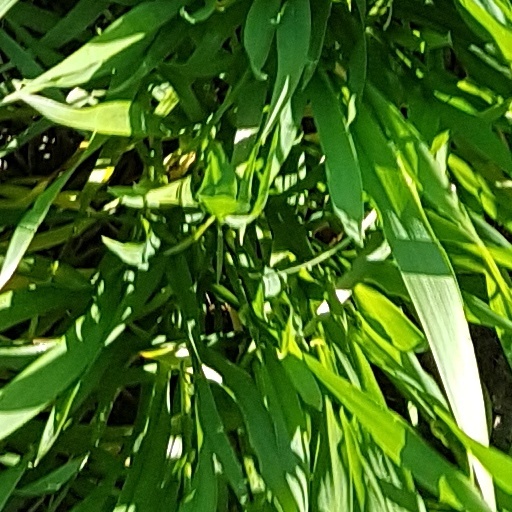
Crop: wheat